Pontiac Grand Prix

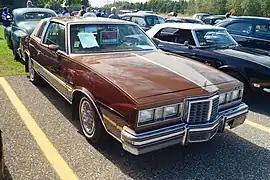
1979 Pontiac Grand Prix LJ

The 1974 Grand Prix received a revised split grille with vertical bars that was entirely above the bumper. The boattail effect was softened due to a new federally mandated bumper that was added to the similar mandated front bumper introduced in 1973. The license plate and fuel filler were moved above the bumper and taillight lenses were revised.